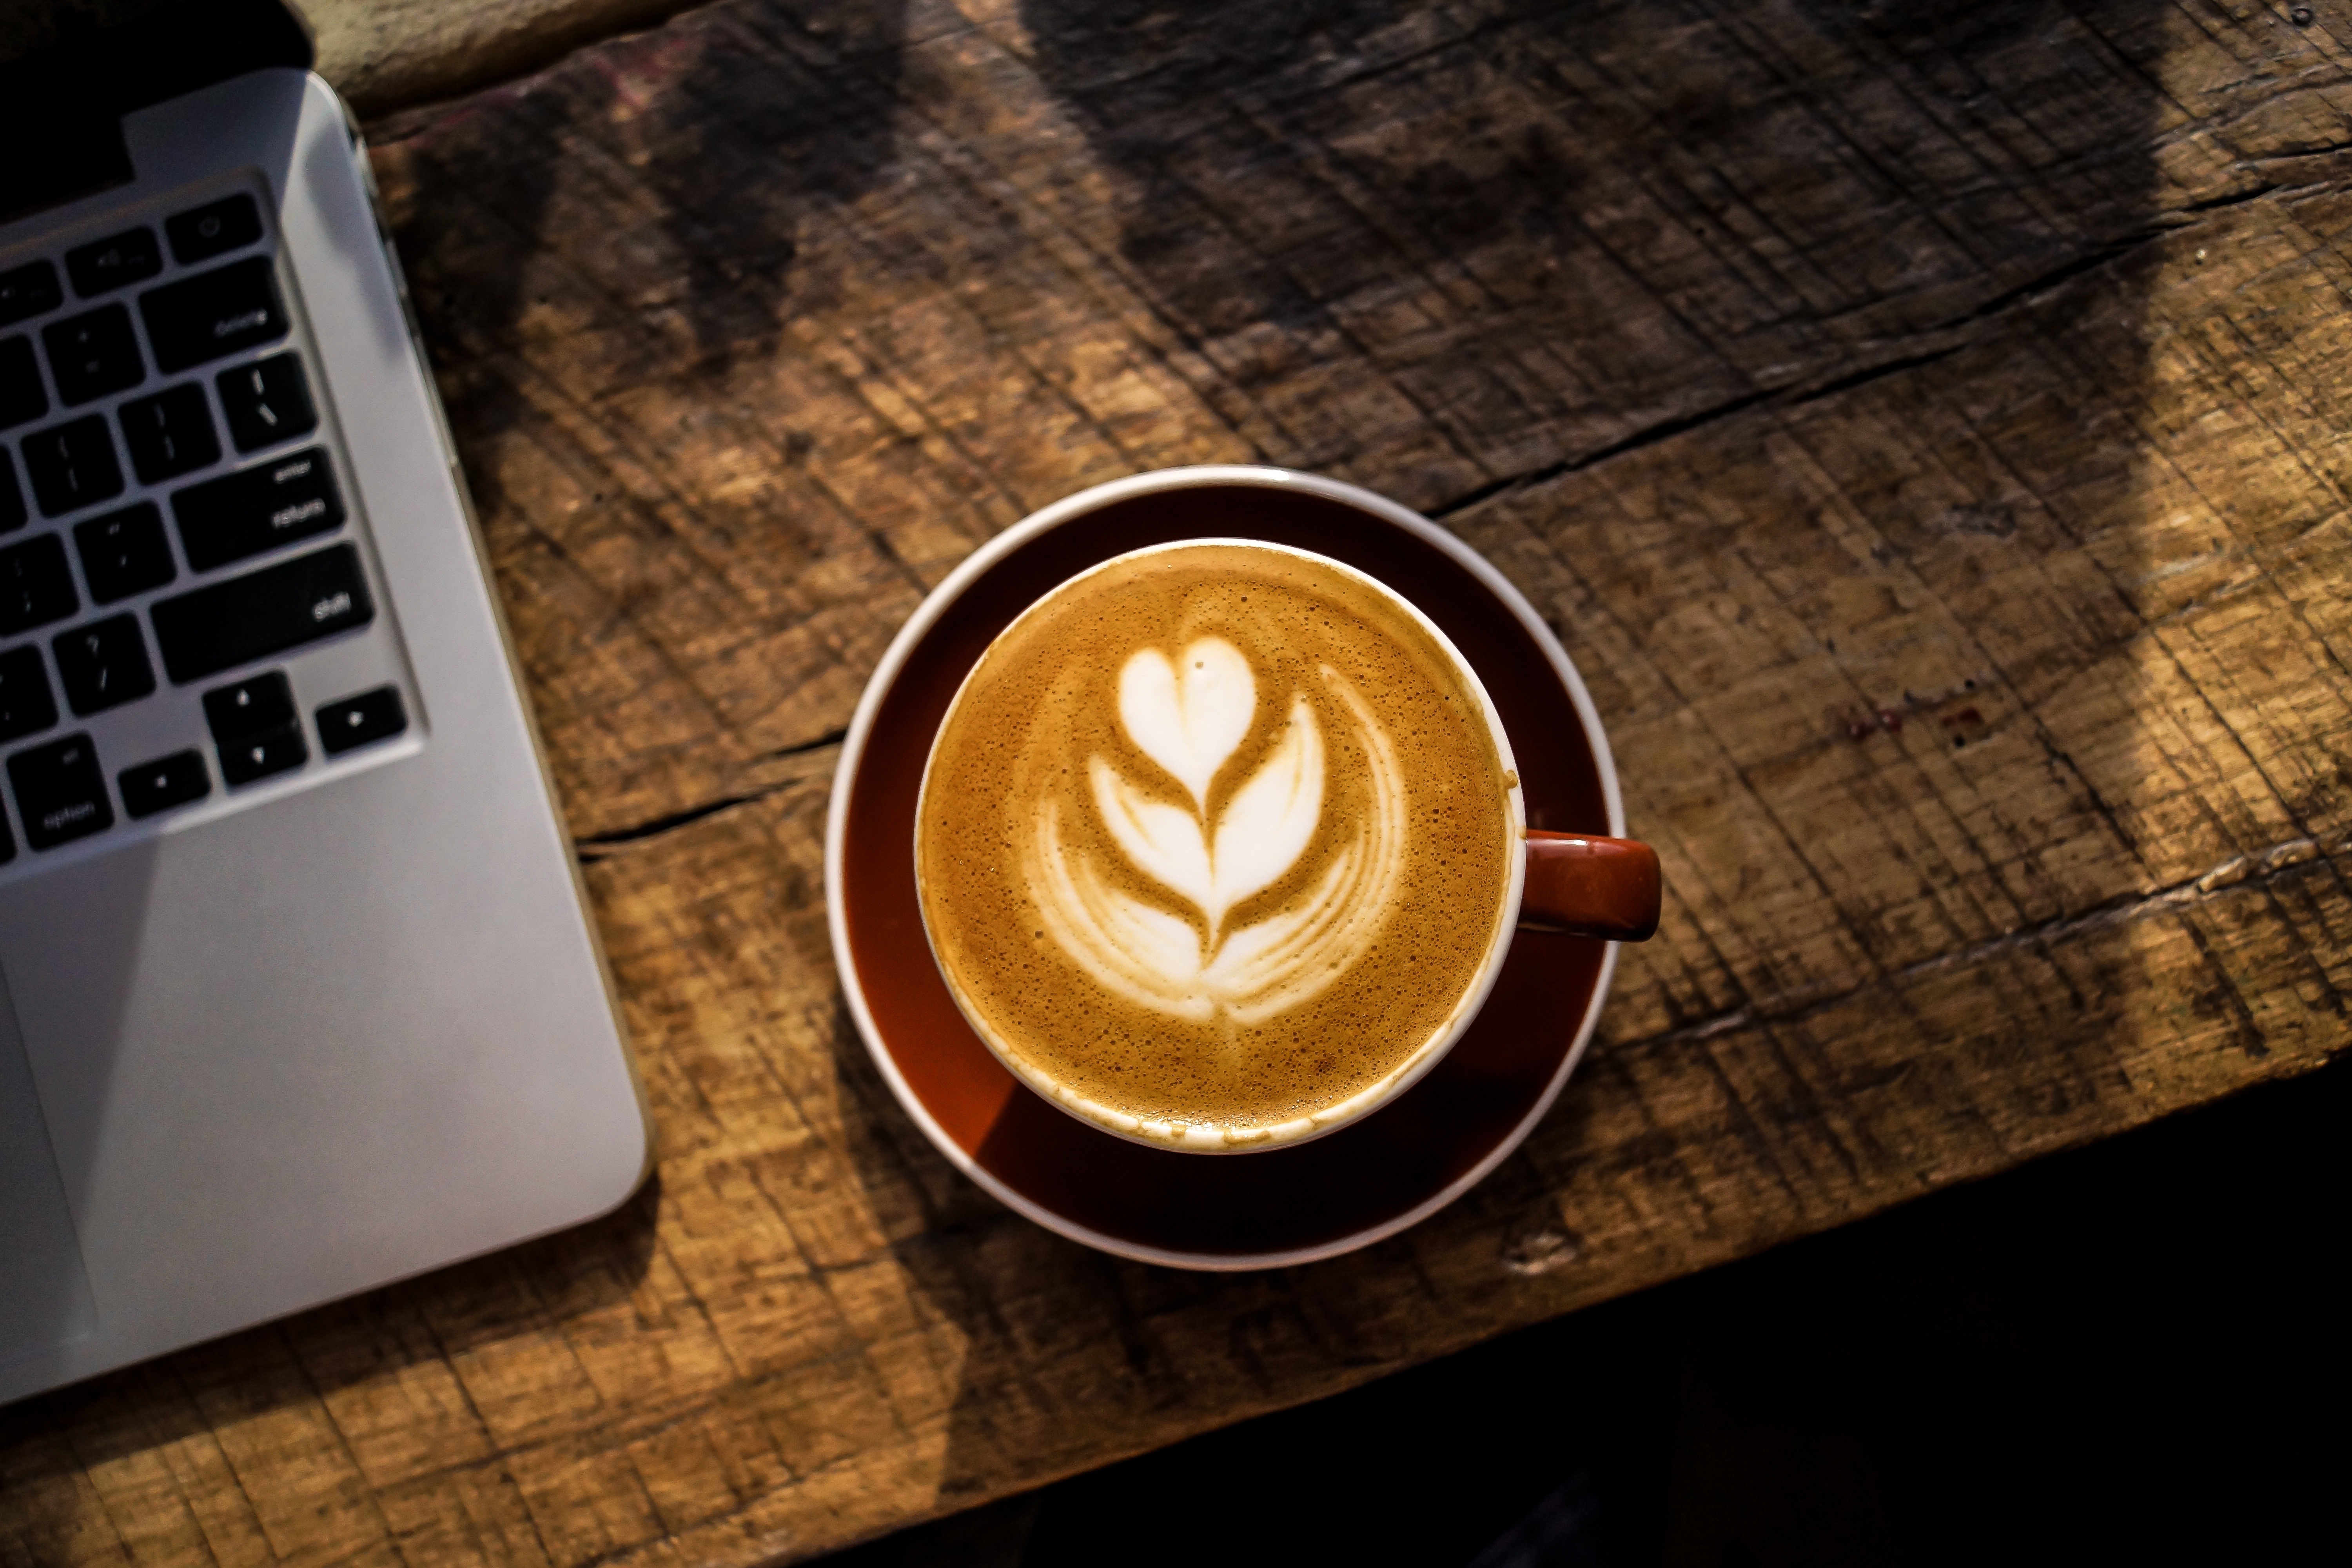
computer, table, coffee, morning, flower, foam, aroma, cup, latte, cappuccino, pattern, desktop, brown, beverage, drink, milk, mug, coffee cup, cup of coffee, caffeine, hot, wooden, break, workplace, taste